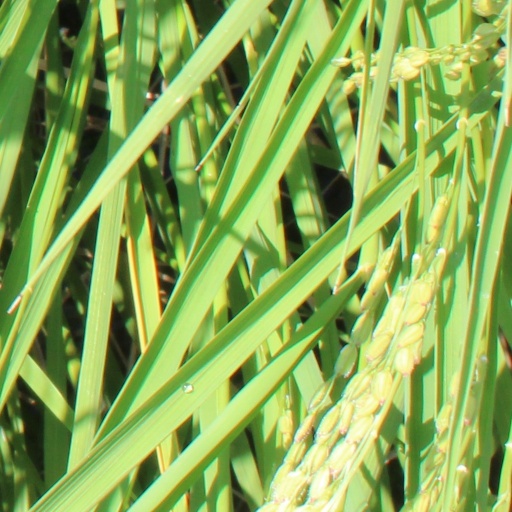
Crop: rice